Albert Speer

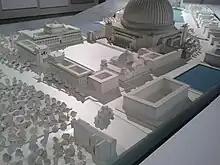
Model of the Große Halle (also called Ruhmeshalle or Volkshalle) with the Reichstag building and the Brandenburg Gate

In January 1931, Speer applied for Nazi Party membership, and on 1 March 1931, he became member number 474,481. The same year, with stipends shrinking amid the Depression, Speer surrendered his position as Tessenow's assistant and moved to Mannheim, hoping to make a living as an architect. After he failed to do so, his father gave him a part-time job as manager of his properties. In July 1932, the Speers visited Berlin to help out the Party before the "Reichstag" elections. While they were there his friend, Nazi Party official Karl Hanke recommended the young architect to Joseph Goebbels to help renovate the Party's Berlin headquarters. When the commission was completed, Speer returned to Mannheim and remained there as Hitler took office in January 1933.